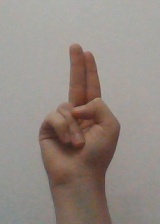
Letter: taa